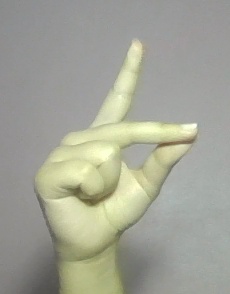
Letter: ta